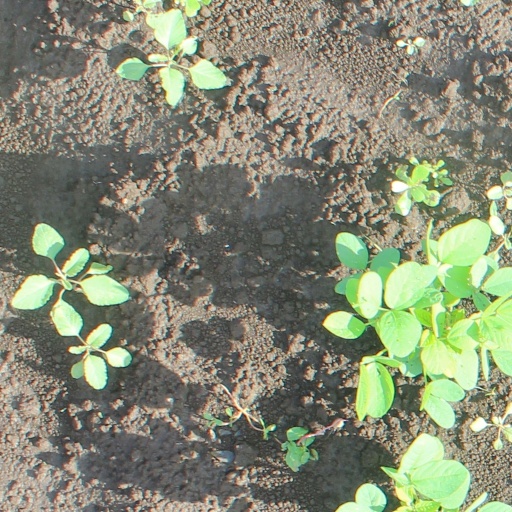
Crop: soybean